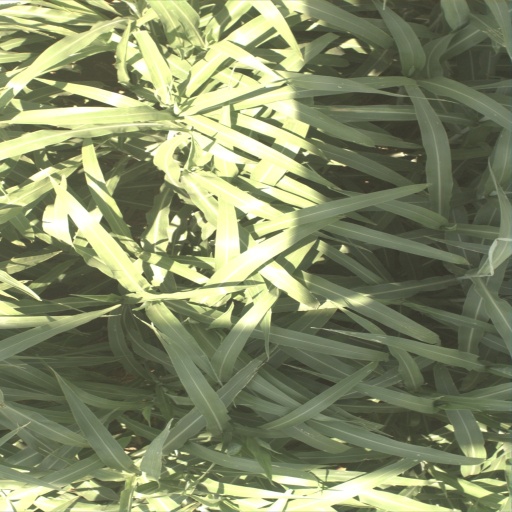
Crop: sorghum